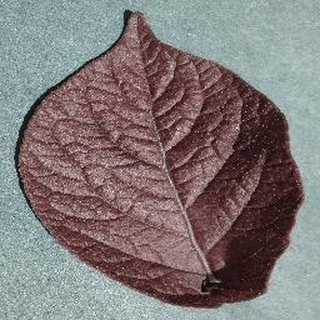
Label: healthy_potato